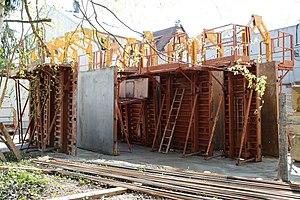
Chantier de construction du 20 rue Pierre Chesneau à Saint Rémy lès Chevreuse en France Camera location48°